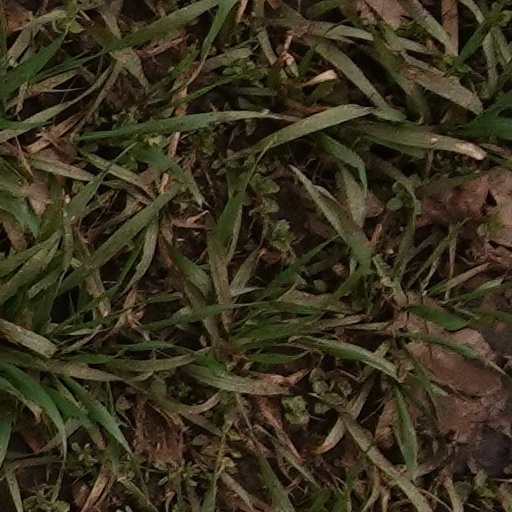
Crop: wheat